Berdiansk

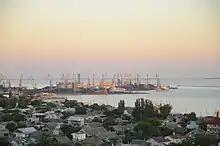
Berdiansk port

One of the main enterprises is the sea trading port, with clients from all over the world. It carries out metal processing, scrap metal, grain, coal, ore, clay, sunflower-seed oil, industrial oils, mineral oil, and pig-iron. There is a complex for processing fertilizers and mineral oil, the container terminal, and a railway depot. Tracks and roads approach all moorings, and all are equipped with electric cranes. Depth in port water area is .